Denial of genocides of Indigenous peoples

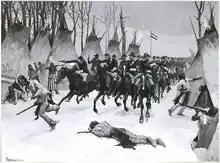
Sand Creek Massacre, 1864

In 1948, the Genocide Convention defined genocide as any of five "acts committed with intent to destroy, in whole or in part, a national, ethnical, racial or religious group". These five acts include killing members of the group, causing them serious bodily or mental harm, imposing living conditions intended to destroy the group, preventing births, and forcibly transferring children out of the group. Additional scholarly definitions have been used to examine the diverse history of genocide, including those that include cultural and ethnic genocide as per Raphael Lemkin.